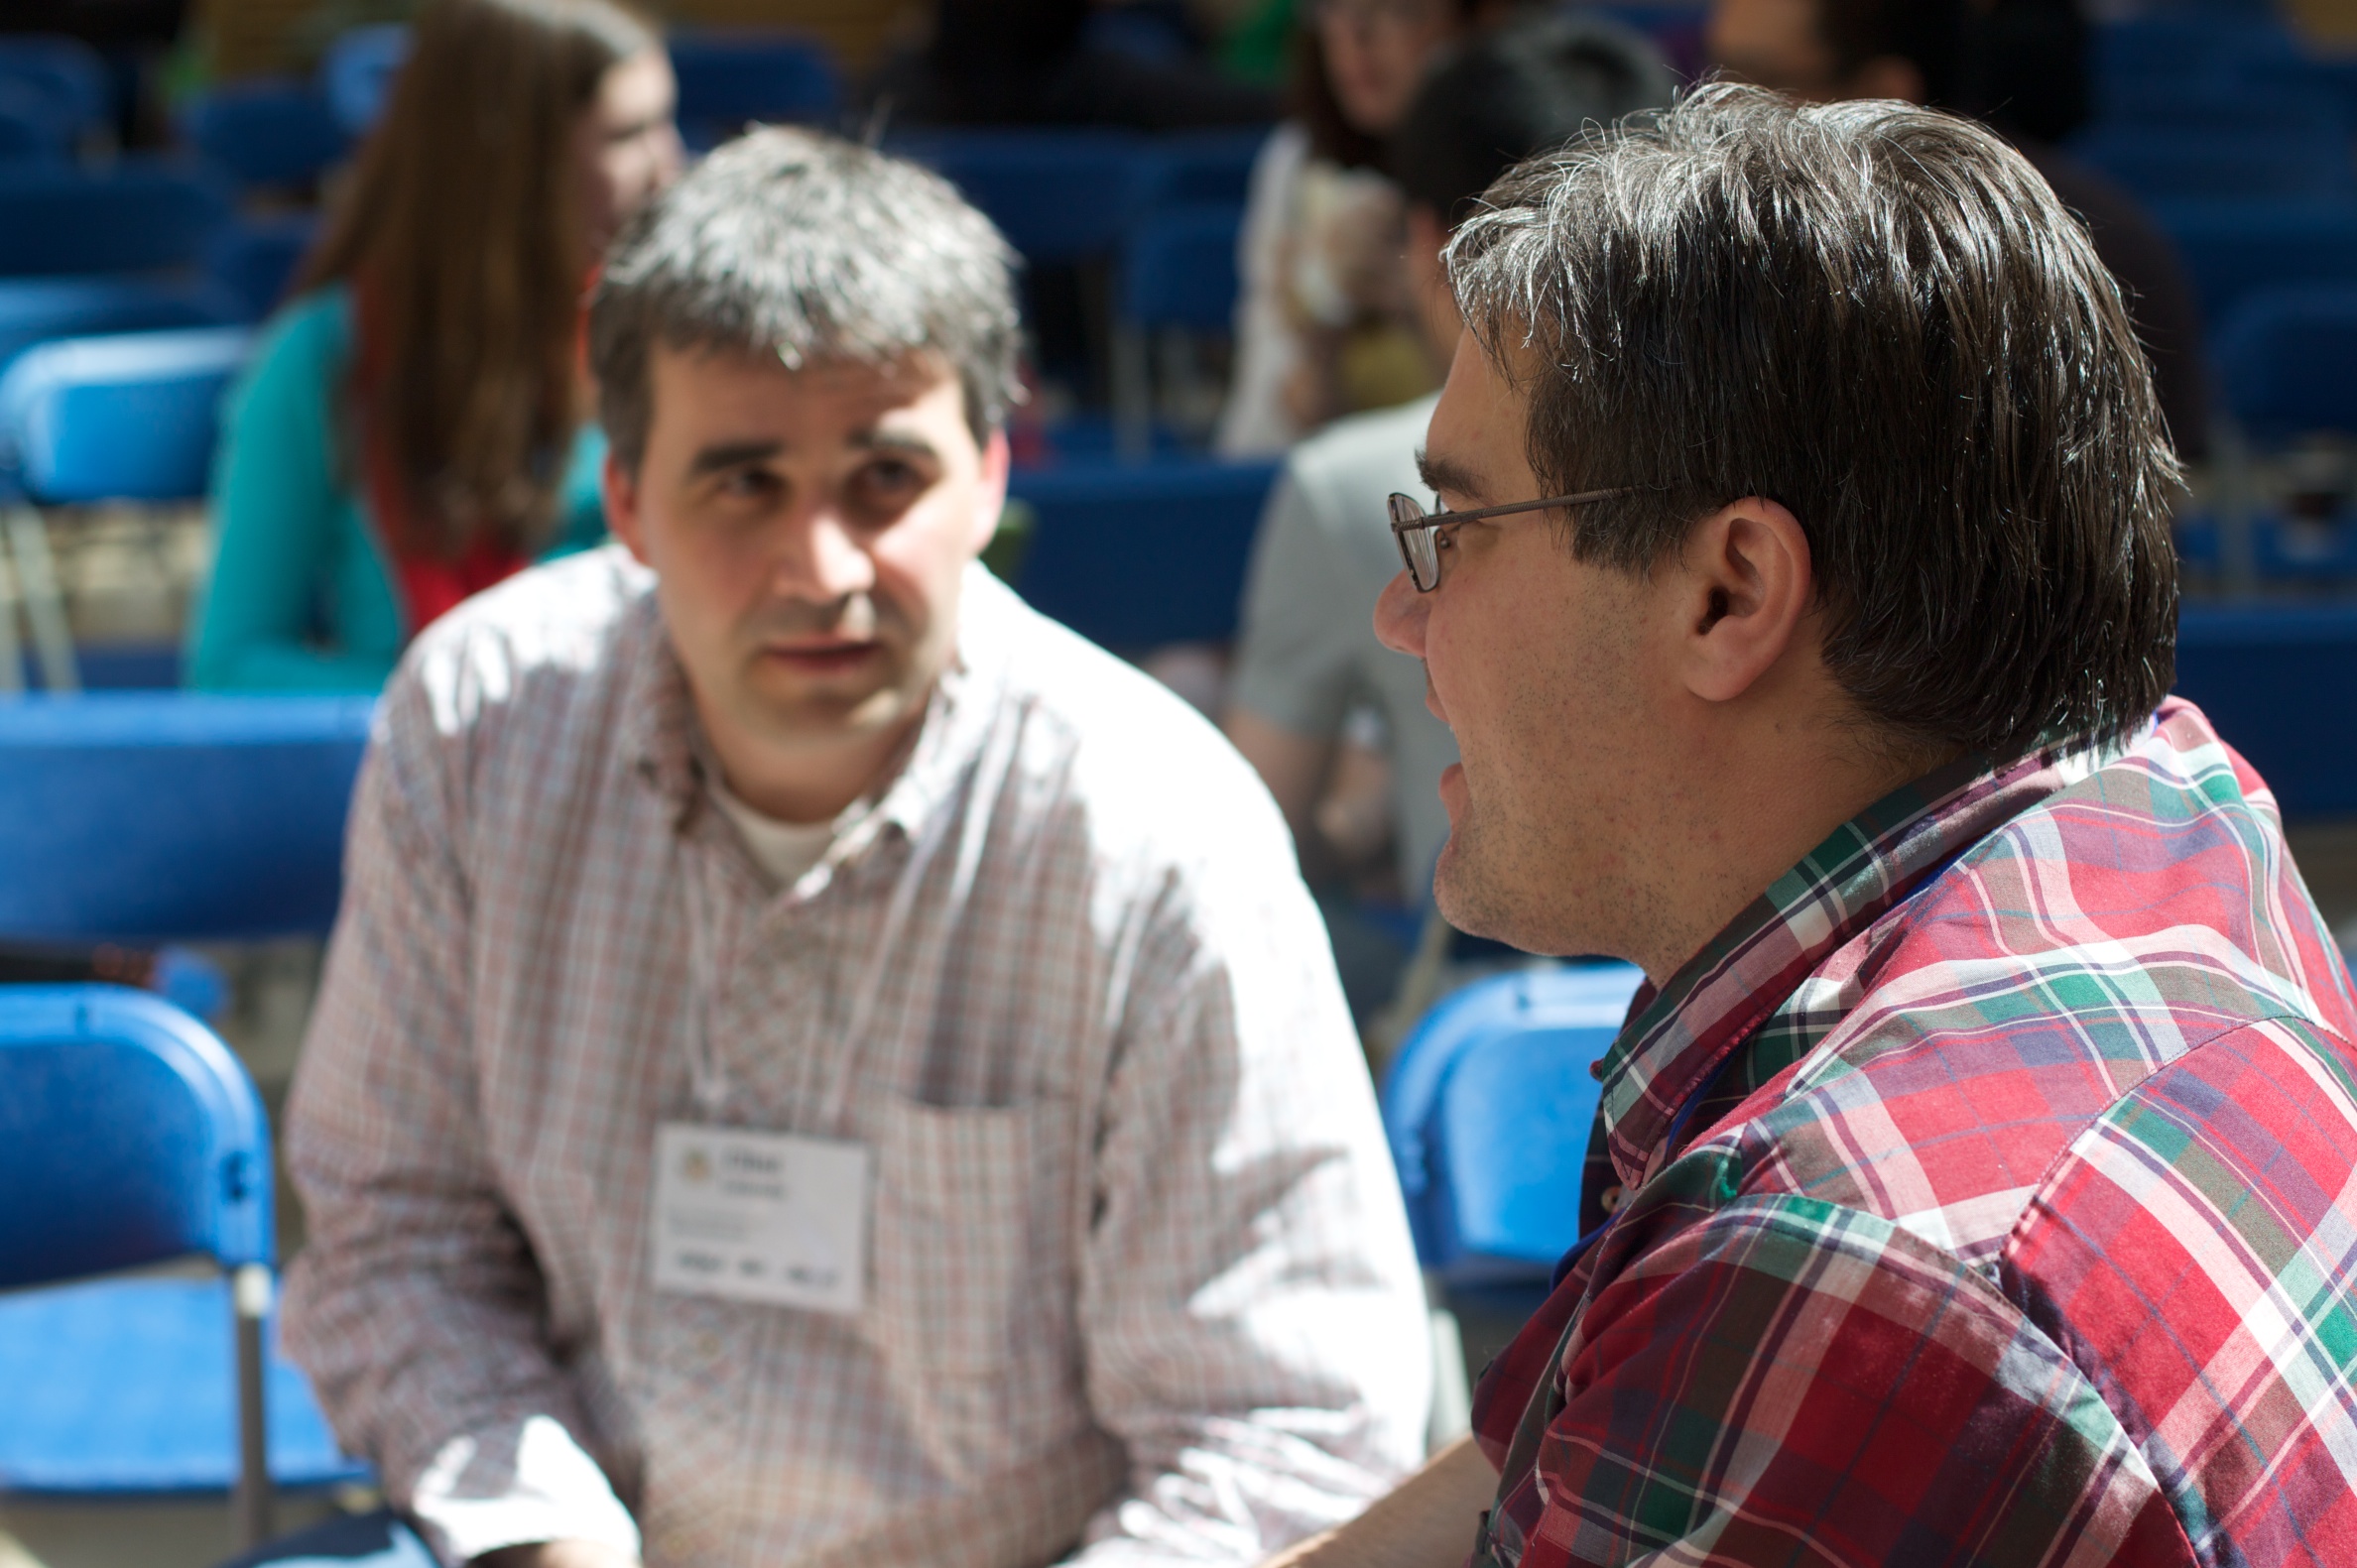
people, northernvoice10, northernvoice